Enthroned Saint Anne with the Virgin and Christ Child

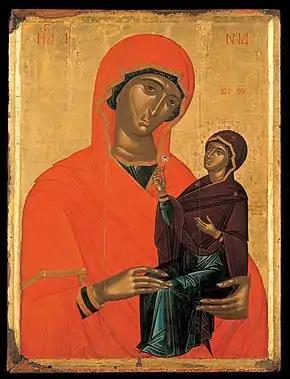
"Saint Anne with the Virgin" by Angelos Akotantos

The icon is made with egg tempera paint on a wood panel, with gold leaf used for the background. The height of the work is 87 cm (34.3 in) and the width is 60 cm (23.6 in). The work was completed sometime between 1425 and 1457. The painter follows the traditional Italo-Byzantine style prevalent at the time, incorporating the new, refined Cretan movement known as the Cretan Renaissance. Symbols of the fleur-de-lis adorn the upper portion of the throne, which is angled upward forming a semicircular three-dimensional arch. The majestic throne also features decorative molding in the upper and lower portions. The statuesque figure of Saint Anne is of a larger scale than those of the Virgin Mary and the Christ Child, emphasizing her importance in Christ's lineage as his maternal grandmother. The painter uses the hieratic scale, demonstrating that the smaller Virgin Mary is Anne's child while the smallest figure representing Christ is the son of Mary. The figure and attire of Mary follow the prototypical Italo-Byzantine depiction of the Virgin Mary, while Jesus is painted in a Cretan Renaissance style. The work follows the traditional characteristic of flattened space, and striations to suggest folds of fabric, but the throne escapes the two-dimensional phenomenon creating a three-dimensional perception. The position of the Madonna and Child is the traditional Our Lady of the Sign, also known as Platitera and in Italian . The position is also referred to as the Nikopoios. The work of art was moved from the Church of Agios Nikolaos Molos in Zakynthos to the Byzantine Museum of Zakynthos.